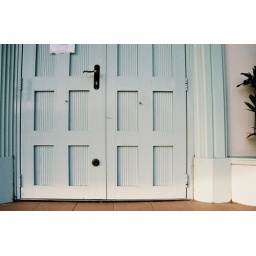
baby blue door in aruba